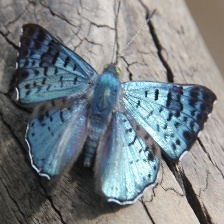
Species: GLITTERING SAPPHIRE